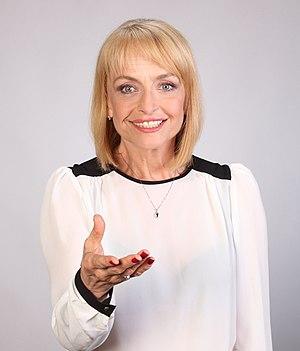
Camellia Todorova, née le 21 janvier 1954 à Sofia, est une chanteuse et actrice bulgare. Pendant les années 80 et le début des années 90, elle est connue aussi comme Camy Todorow.